California roll

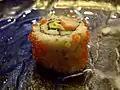

The main wrapped ingredients are the avocado and imitation crab (surimi sticks); these are all typically wrapped with seaweed, although soy paper can be used. Premium versions may use real crab, as in the original recipe. The cucumber may have been used since the beginning, or added later, depending on the account. The inside-out version may also be sprinkled on the outside with sesame seeds, although "tobiko" (flying fish roe), or "masago" (capelin roe) may be used.